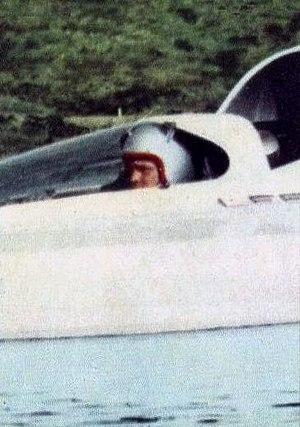
Le record de vitesse aquatique est ratifié par l'Union internationale motonautique. Obtenu par le Spirit of Australia, il est actuellement de 511 km/h et date de 1978.